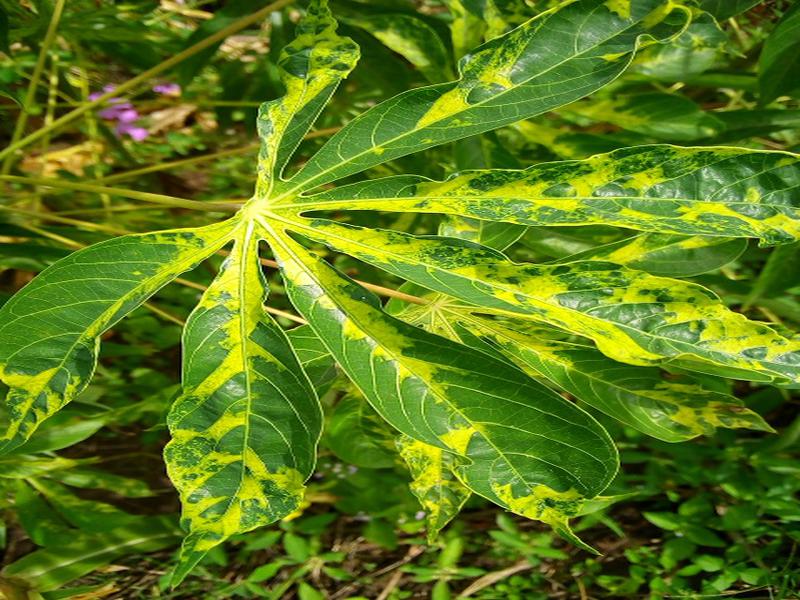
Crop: cassava
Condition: mosaic_disease